Laraine Newman

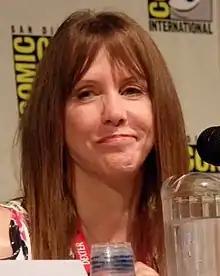
Newman in 2011

Laraine Newman (born March 2, 1952) is an American actress, comedian, and writer. Newman was part of the original cast of NBC's sketch comedy series "Saturday Night Live" from its inception in 1975 until her departure in 1980.